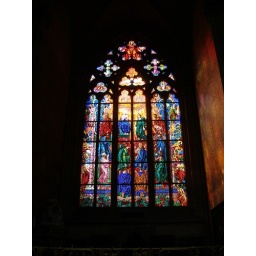
Stained glass window in St Vitus Cathedral